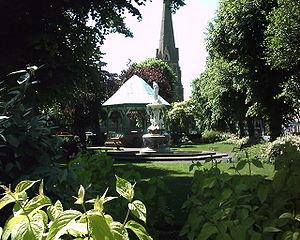
Redditch est une commune anglaise dans la région Midlands de l'Ouest.